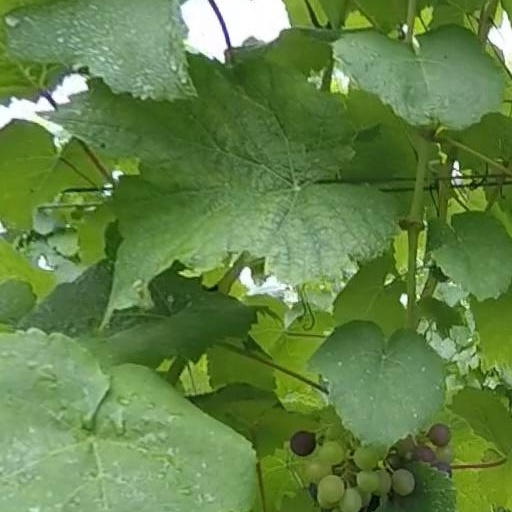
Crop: grape